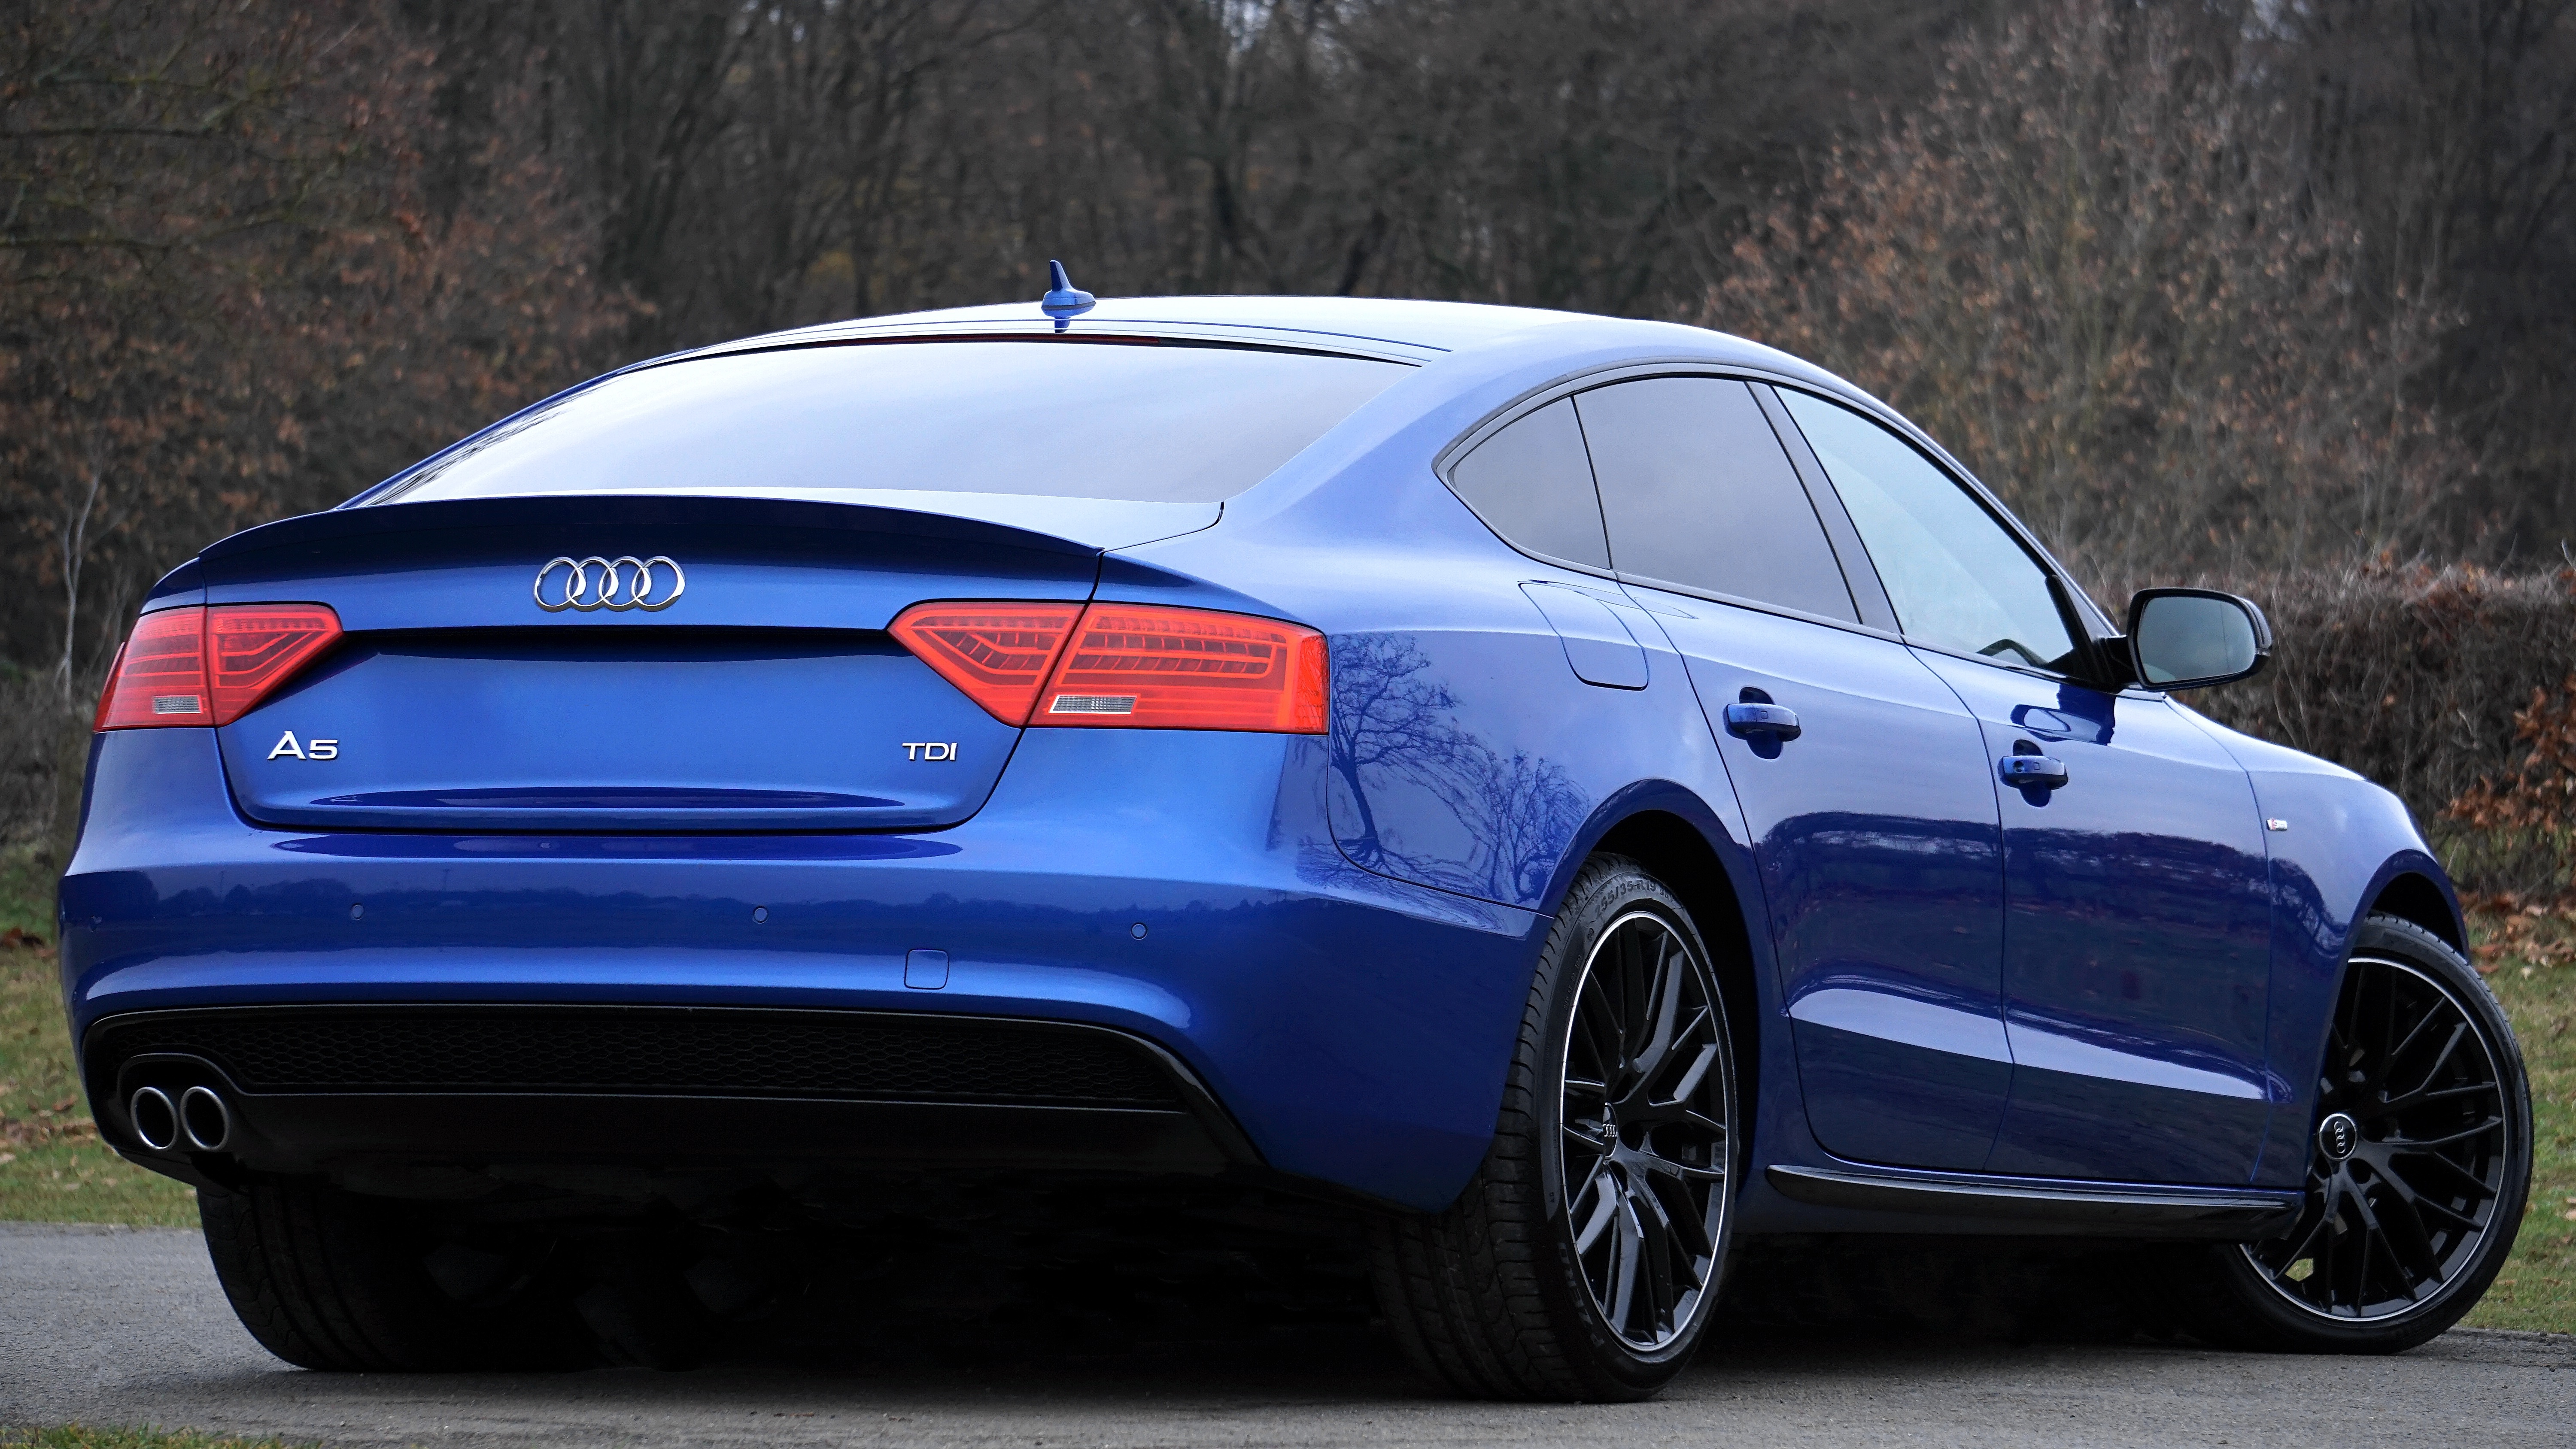
light, sport, car, wheel, automobile, transportation, transport, vehicle, auto, lamp, modern, automotive, sports car, headlamp, bumper, power, luxury, rim, motor, style, audi, coupe, metallic, land vehicle, a5, audi a5, automobile make, automotive exterior, automotive design, luxury vehicle, family car, executive car, audi a7, audi sportback concept